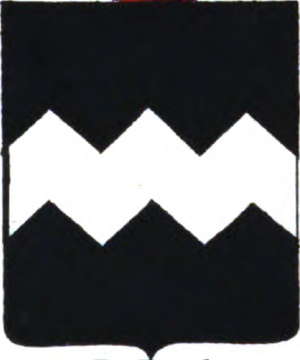
De sable, à la fasce vivrée d'argent.Latina: Scutum videlicet furvum sive nigrum fasciam argenteam sinuatam repraesentans.
Cette liste des familles contemporaines de la noblesse belge ne retient que les familles subsistantes faisant partie officiellement de la noblesse belge avec un principe légal de noblesse héréditaire, à l'exclusion des familles de nationalité belge de noblesse non reconnue ou de noblesse étrangère n'ayant pas introduit une requête d'incorporation dans la noblesse auprès de S.M. le roi des Belges.